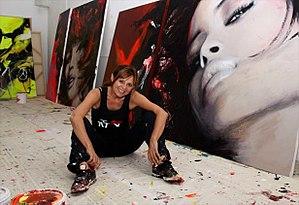
Joanne Corno allias Corno, Peintre québécoise.
Corno est le pseudonyme de Joanne Corneau, artiste peintre québécoise originaire de Chicoutimi, née le 22 novembre 1952 et morte au Mexique le 21 décembre 2016 à l'âge de 64 ans.